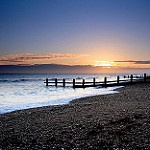
Label: sea